The Fantastic Flying Books of Mr. Morris Lessmore

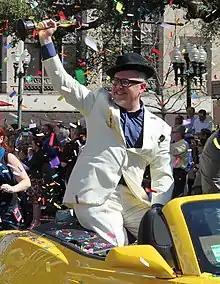
Writer and co-director William Joyce holding the Academy Award won by the film in 2012

The film has received 14 awards, including the Audience Award at the Austin Film Festival, "Best Animated Short" at the Cinequest Film Festival and the Academy Award for Best Animated Short Film.